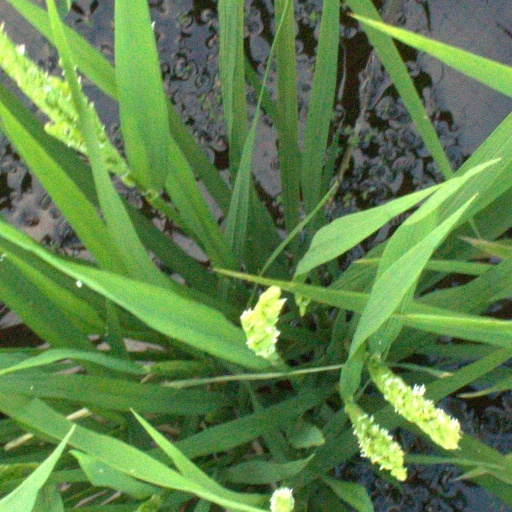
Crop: rice